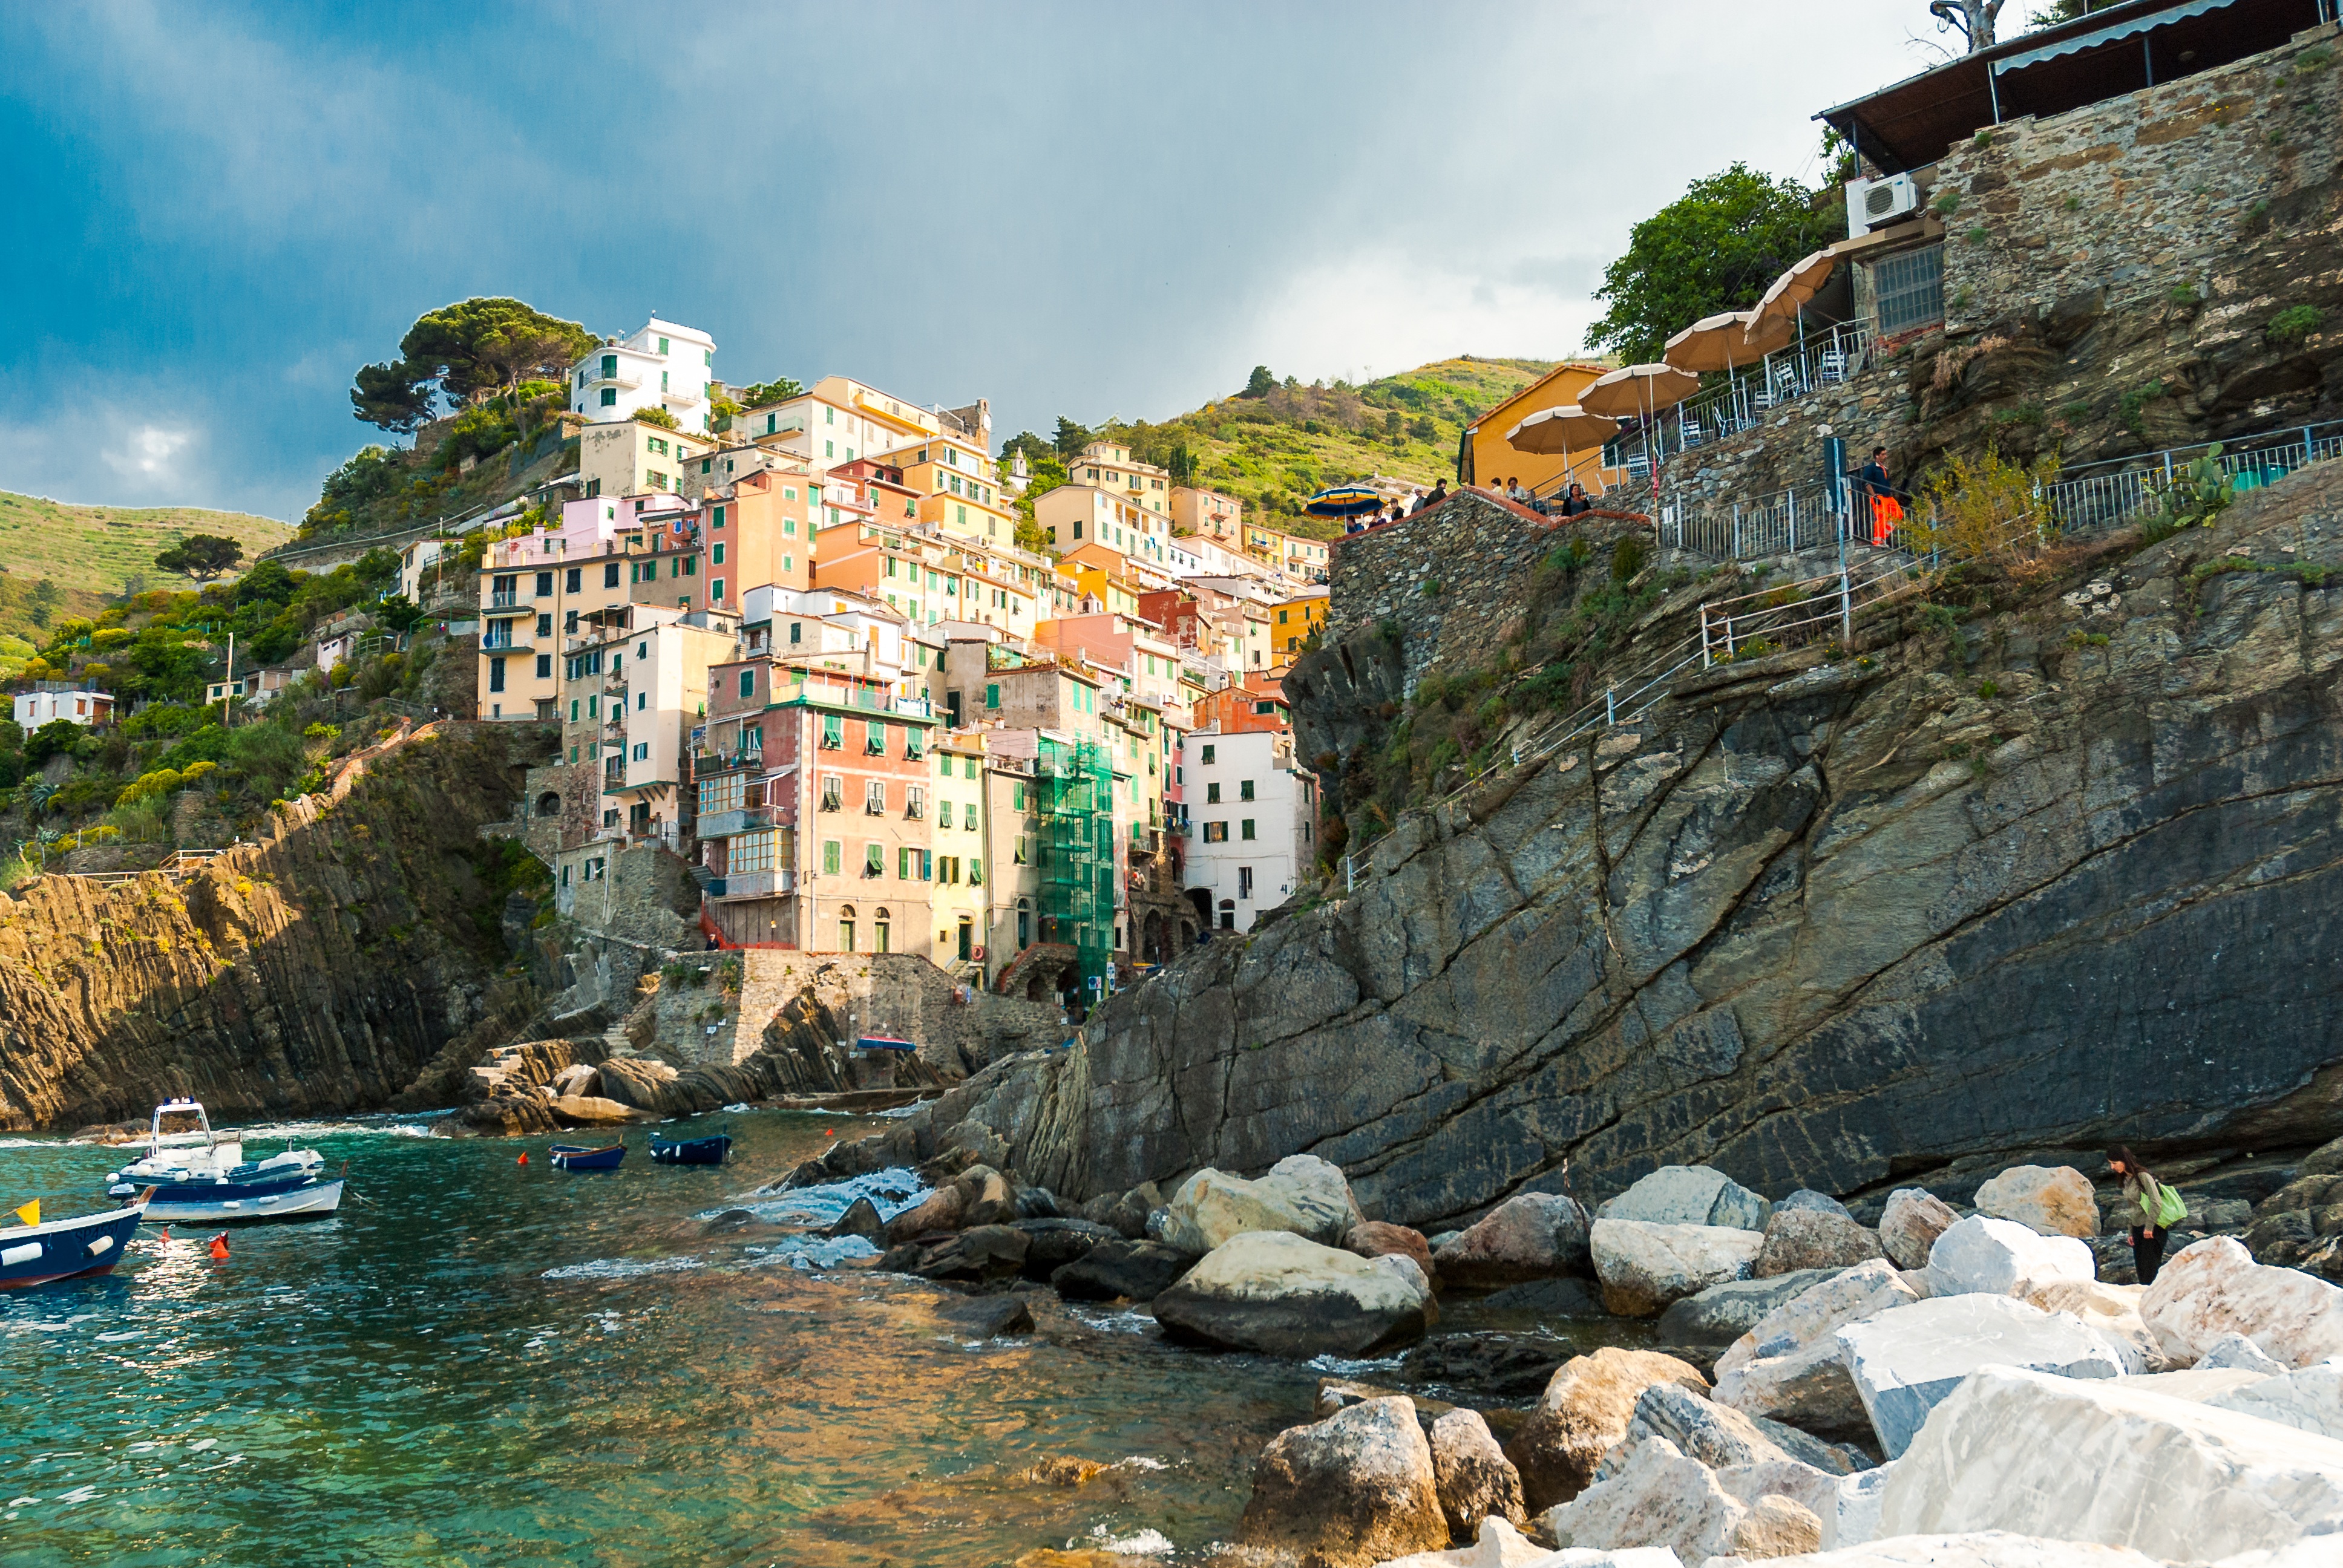
landscape, sea, coast, nature, rock, sky, town, view, river, summer, vacation, travel, village, cliff, weather, holiday, bay, blue, tourism, terrain, heat, waterway, clouds, holidays, the sun, the stones, landform, cinque terre, geographical feature